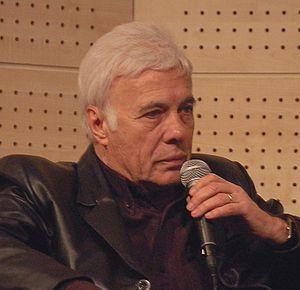
Le comique français Guy Bedos lors d'une présentation de son livre ""Le jour et l'heure"" - 19 janvier 2009 à 17h30 - Fnac Saint Lazare."
Le nom « pieds-noirs » désigne les Français originaires d'Algérie et, par extension, les Français d'ascendance européenne installés en Afrique française du Nord jusqu'à l'indépendance, c'est-à-dire jusqu'en mars 1956 pour les protectorats français de Tunisie et du Maroc, jusqu'en juillet 1962 pour l'Algérie française, et au-delà pour ceux qui y sont restés après l’indépendance des trois pays.